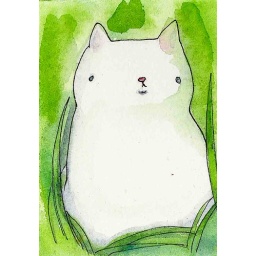
white cat in green